Macroolithus

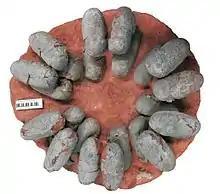
A fossilized nest of oviraptorid eggs

Many associations between adult oviraptorosaur skeletons or embryos with elongatoolithid eggs (including "Macroolithus") demonstrate that "Macroolithus" and other elongatoolithids were laid by oviraptorosaurs. One oviraptorosaur skeleton from the Upper Cretaceous of China was described in 2005; two shelled elongatoolithid eggs were preserved inside of its pelvis. This suggests that oviraptorosaurs had two functional oviducts where both would produce eggs simultaneously. While Sato "et al." did not refer the eggs specifically to "Macroolithus", they noted that the eggs closely resemble "M. yaotunensis", though with a thinner eggshell. The thin eggshell, however, could simply be because the shell had not finished forming when the mother died, or because of biochemical dissolution of the shell before fossilization.